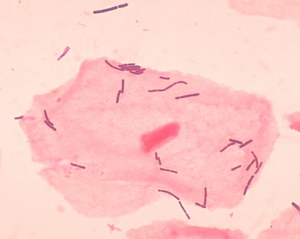
Lactobacillaceae est une famille de bactéries de l'ordre des Lactobacillales.
"L'axe intestin-cerveau est la signalisation biochimique qui se produit entre le tractus gastro-intestinal et le système nerveux central. Le terme ""axe intestin-cerveau"" est parfois utilisé pour désigner le rôle du microbiote intestinal dans l'interaction, alors que le terme ""axe microbiote-intestin-cerveau"" inclut explicitement le rôle de la flore intestinale dans les événements de signalisation biochimique qui ont lieu entre le tractus gastro-intestinal et le SNC.
Lactobacillus acidophilus est une bactérie lactique de la famille des Lactobacillaceae :
Les lactobacilles forment un genre de bactéries à gram positif, de la famille des Lactobacillaceæ.